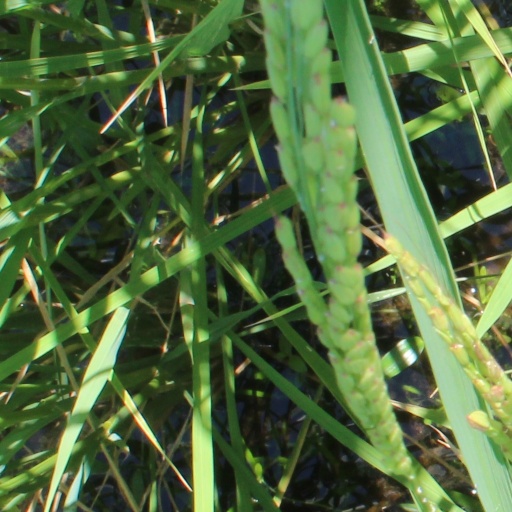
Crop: rice